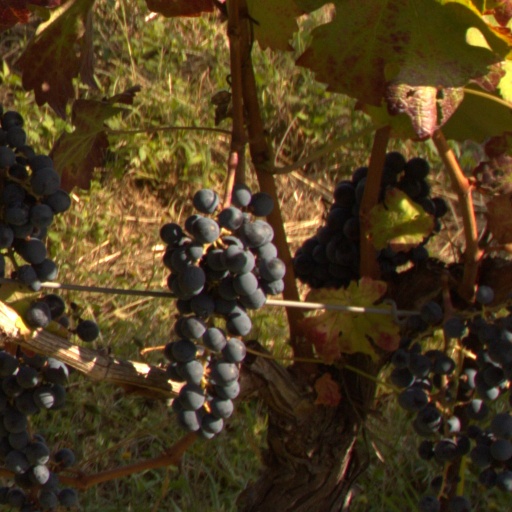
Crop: grape